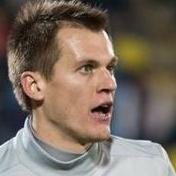
Age: 27